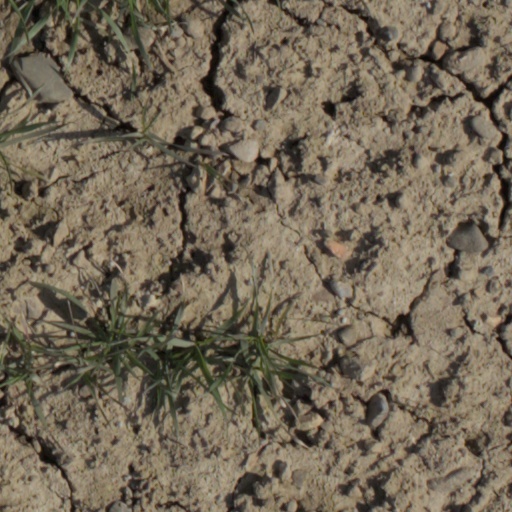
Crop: wheat